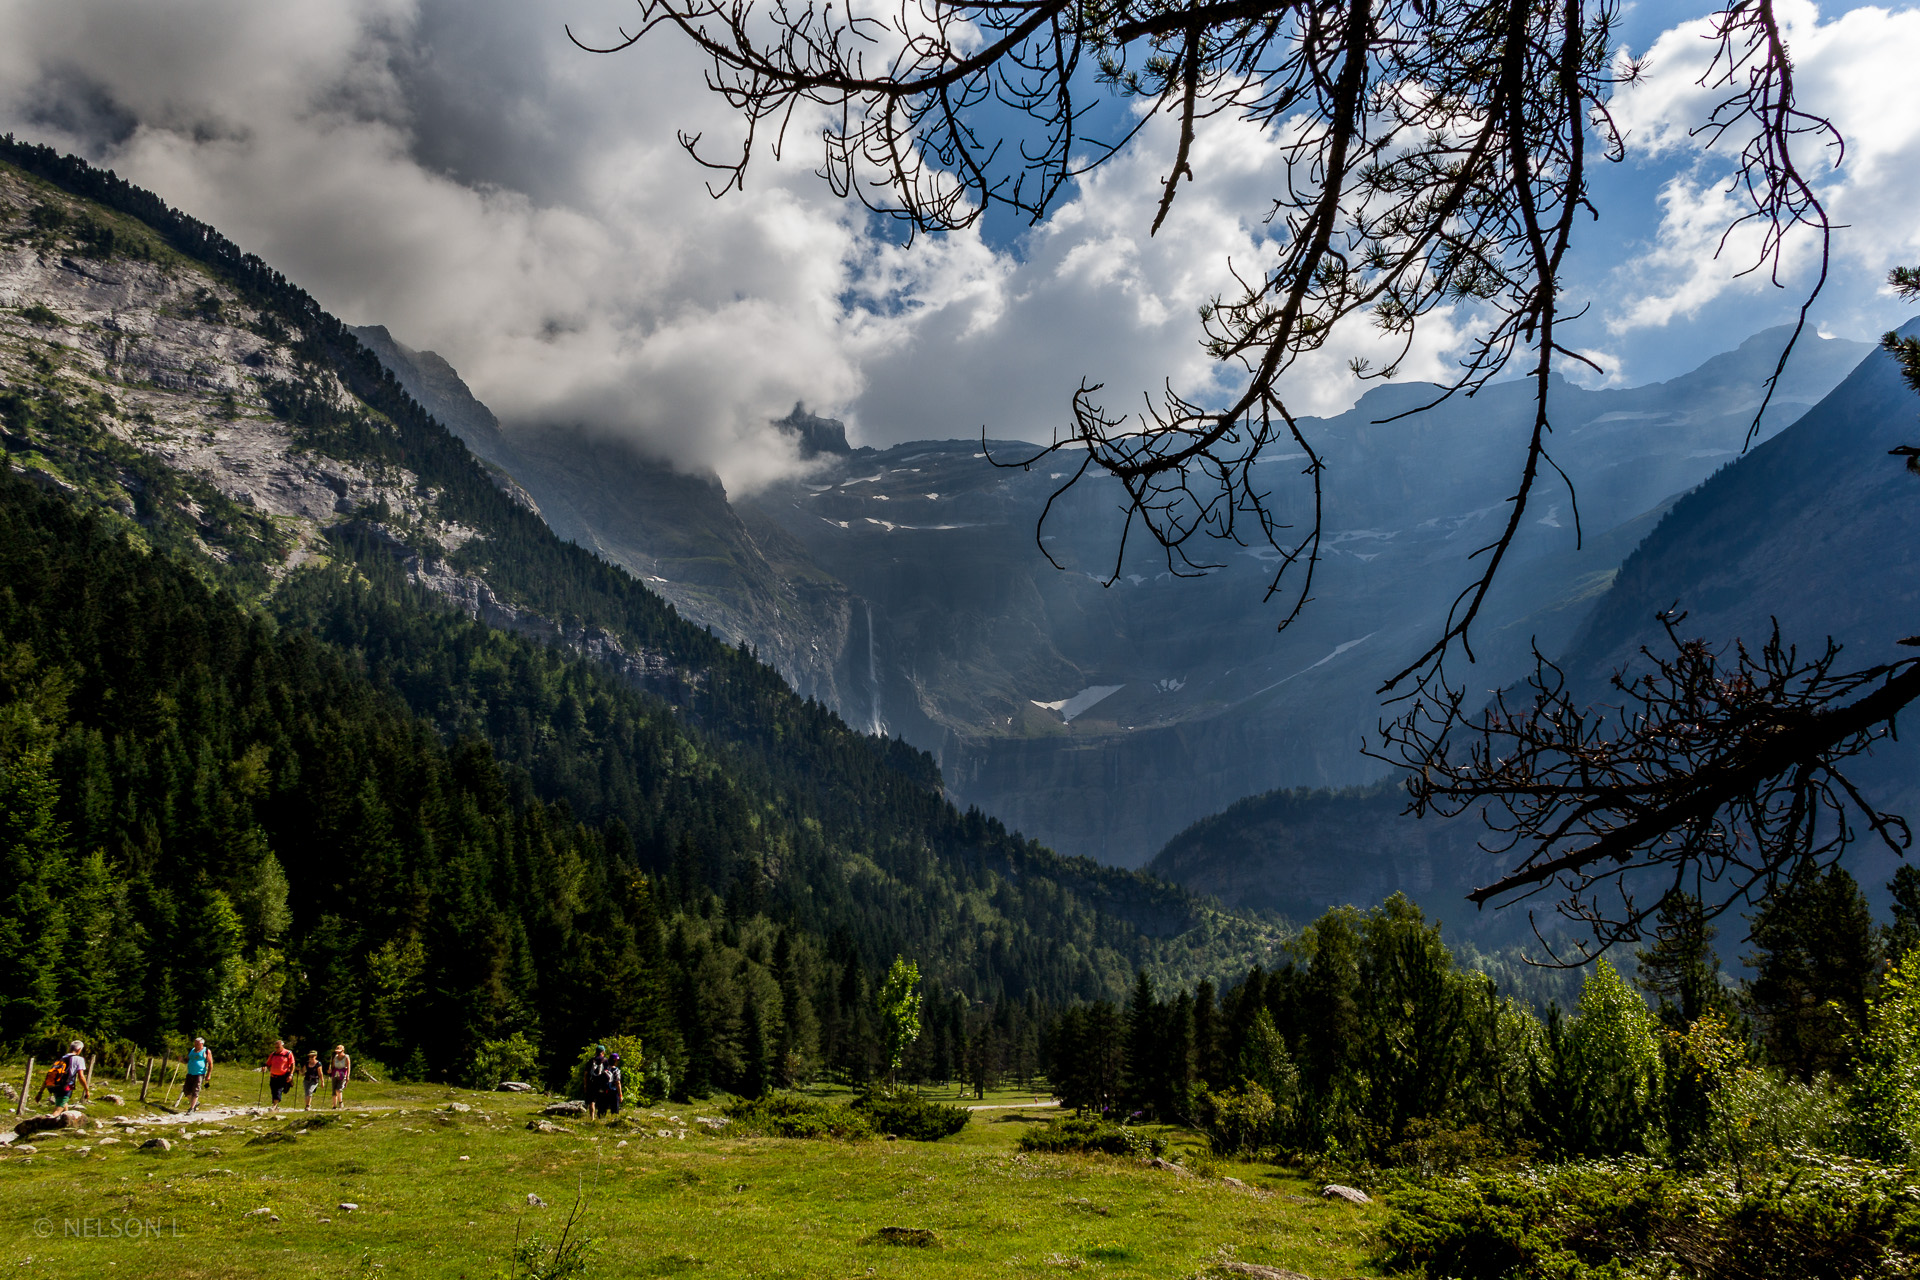
beach, landscape, tree, water, nature, forest, wilderness, mountain, light, cloud, people, plant, girl, woman, sunset, mist, white, street, night, camera, photography, meadow, morning, hill, flower, lake, city, urban, film, valley, mountain range, photo, vacation, travel, explore, portrait, food, cat, nyc, macro, show, autumn, canon, holiday, professional, nikon, black, garden, trip, football, ridge, flowers, photos, flickr, bw, blackandwhite, family, candid, hdr, best, fun, friends, alps, hot, party, plateau, new, famous, woodland, habitat, interesting, test, most, popular, search, pirineus, ferias, gavarnie, natural environment, geographical feature, atmospheric phenomenon, woody plant, mountainous landforms